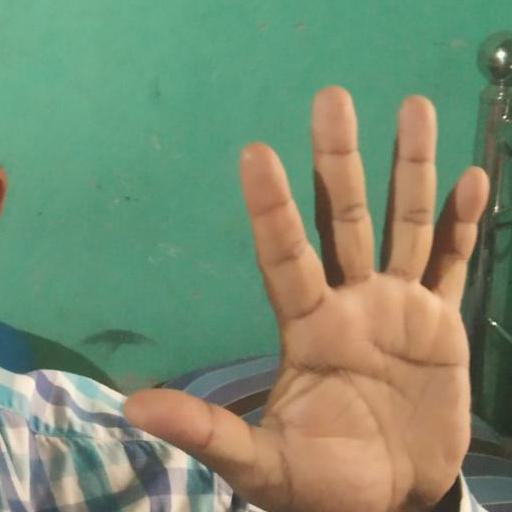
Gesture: palm